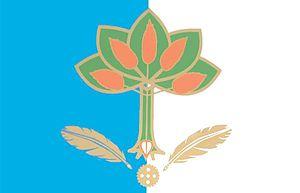
Monte Grande est une localité argentine située dans la province de Buenos Aires.